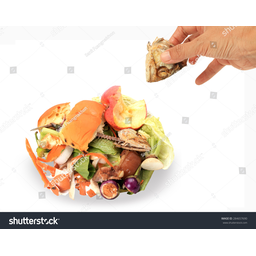
Label: trash